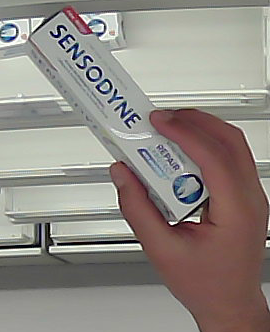
Product: sensodyne_toothpaste